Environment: real
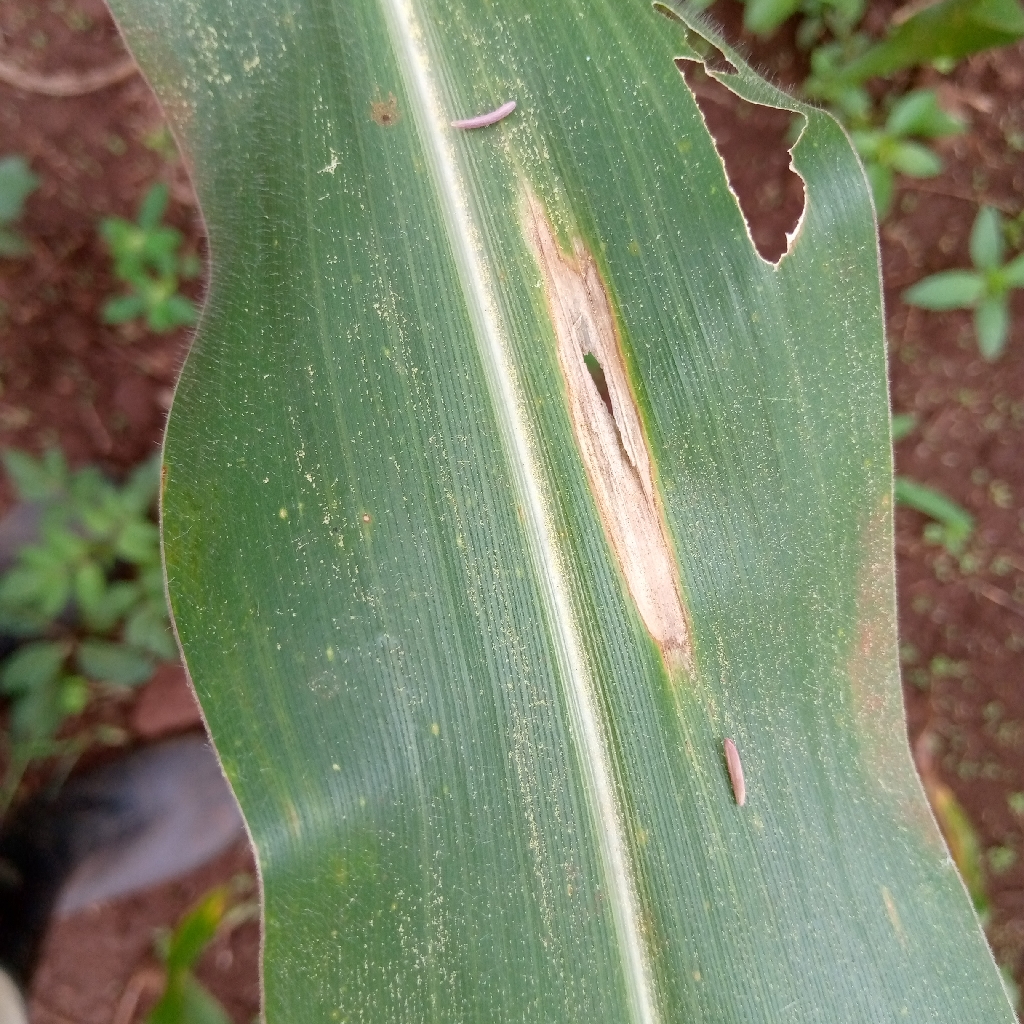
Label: northern_corn_leaf_blight